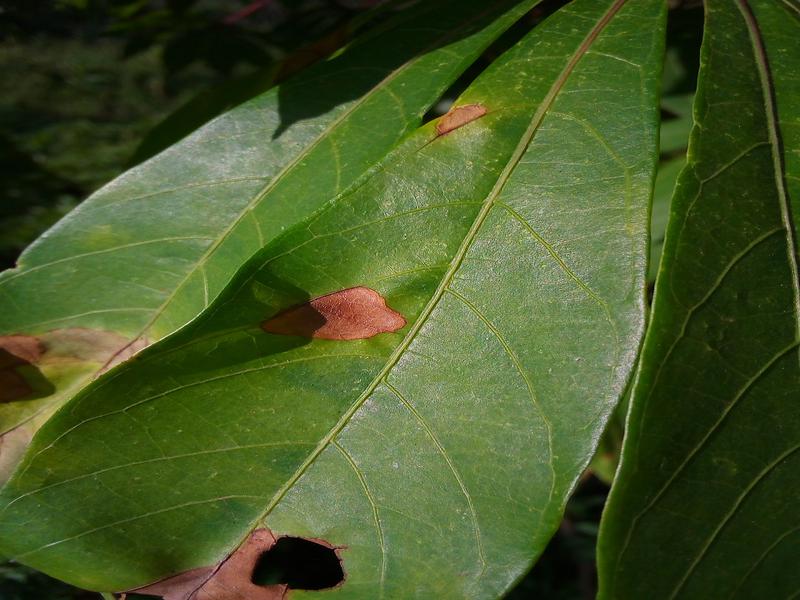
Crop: cassava
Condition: green_mottle